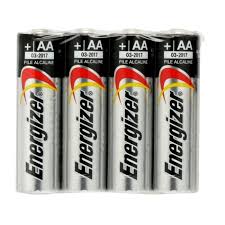
Waste category: battery